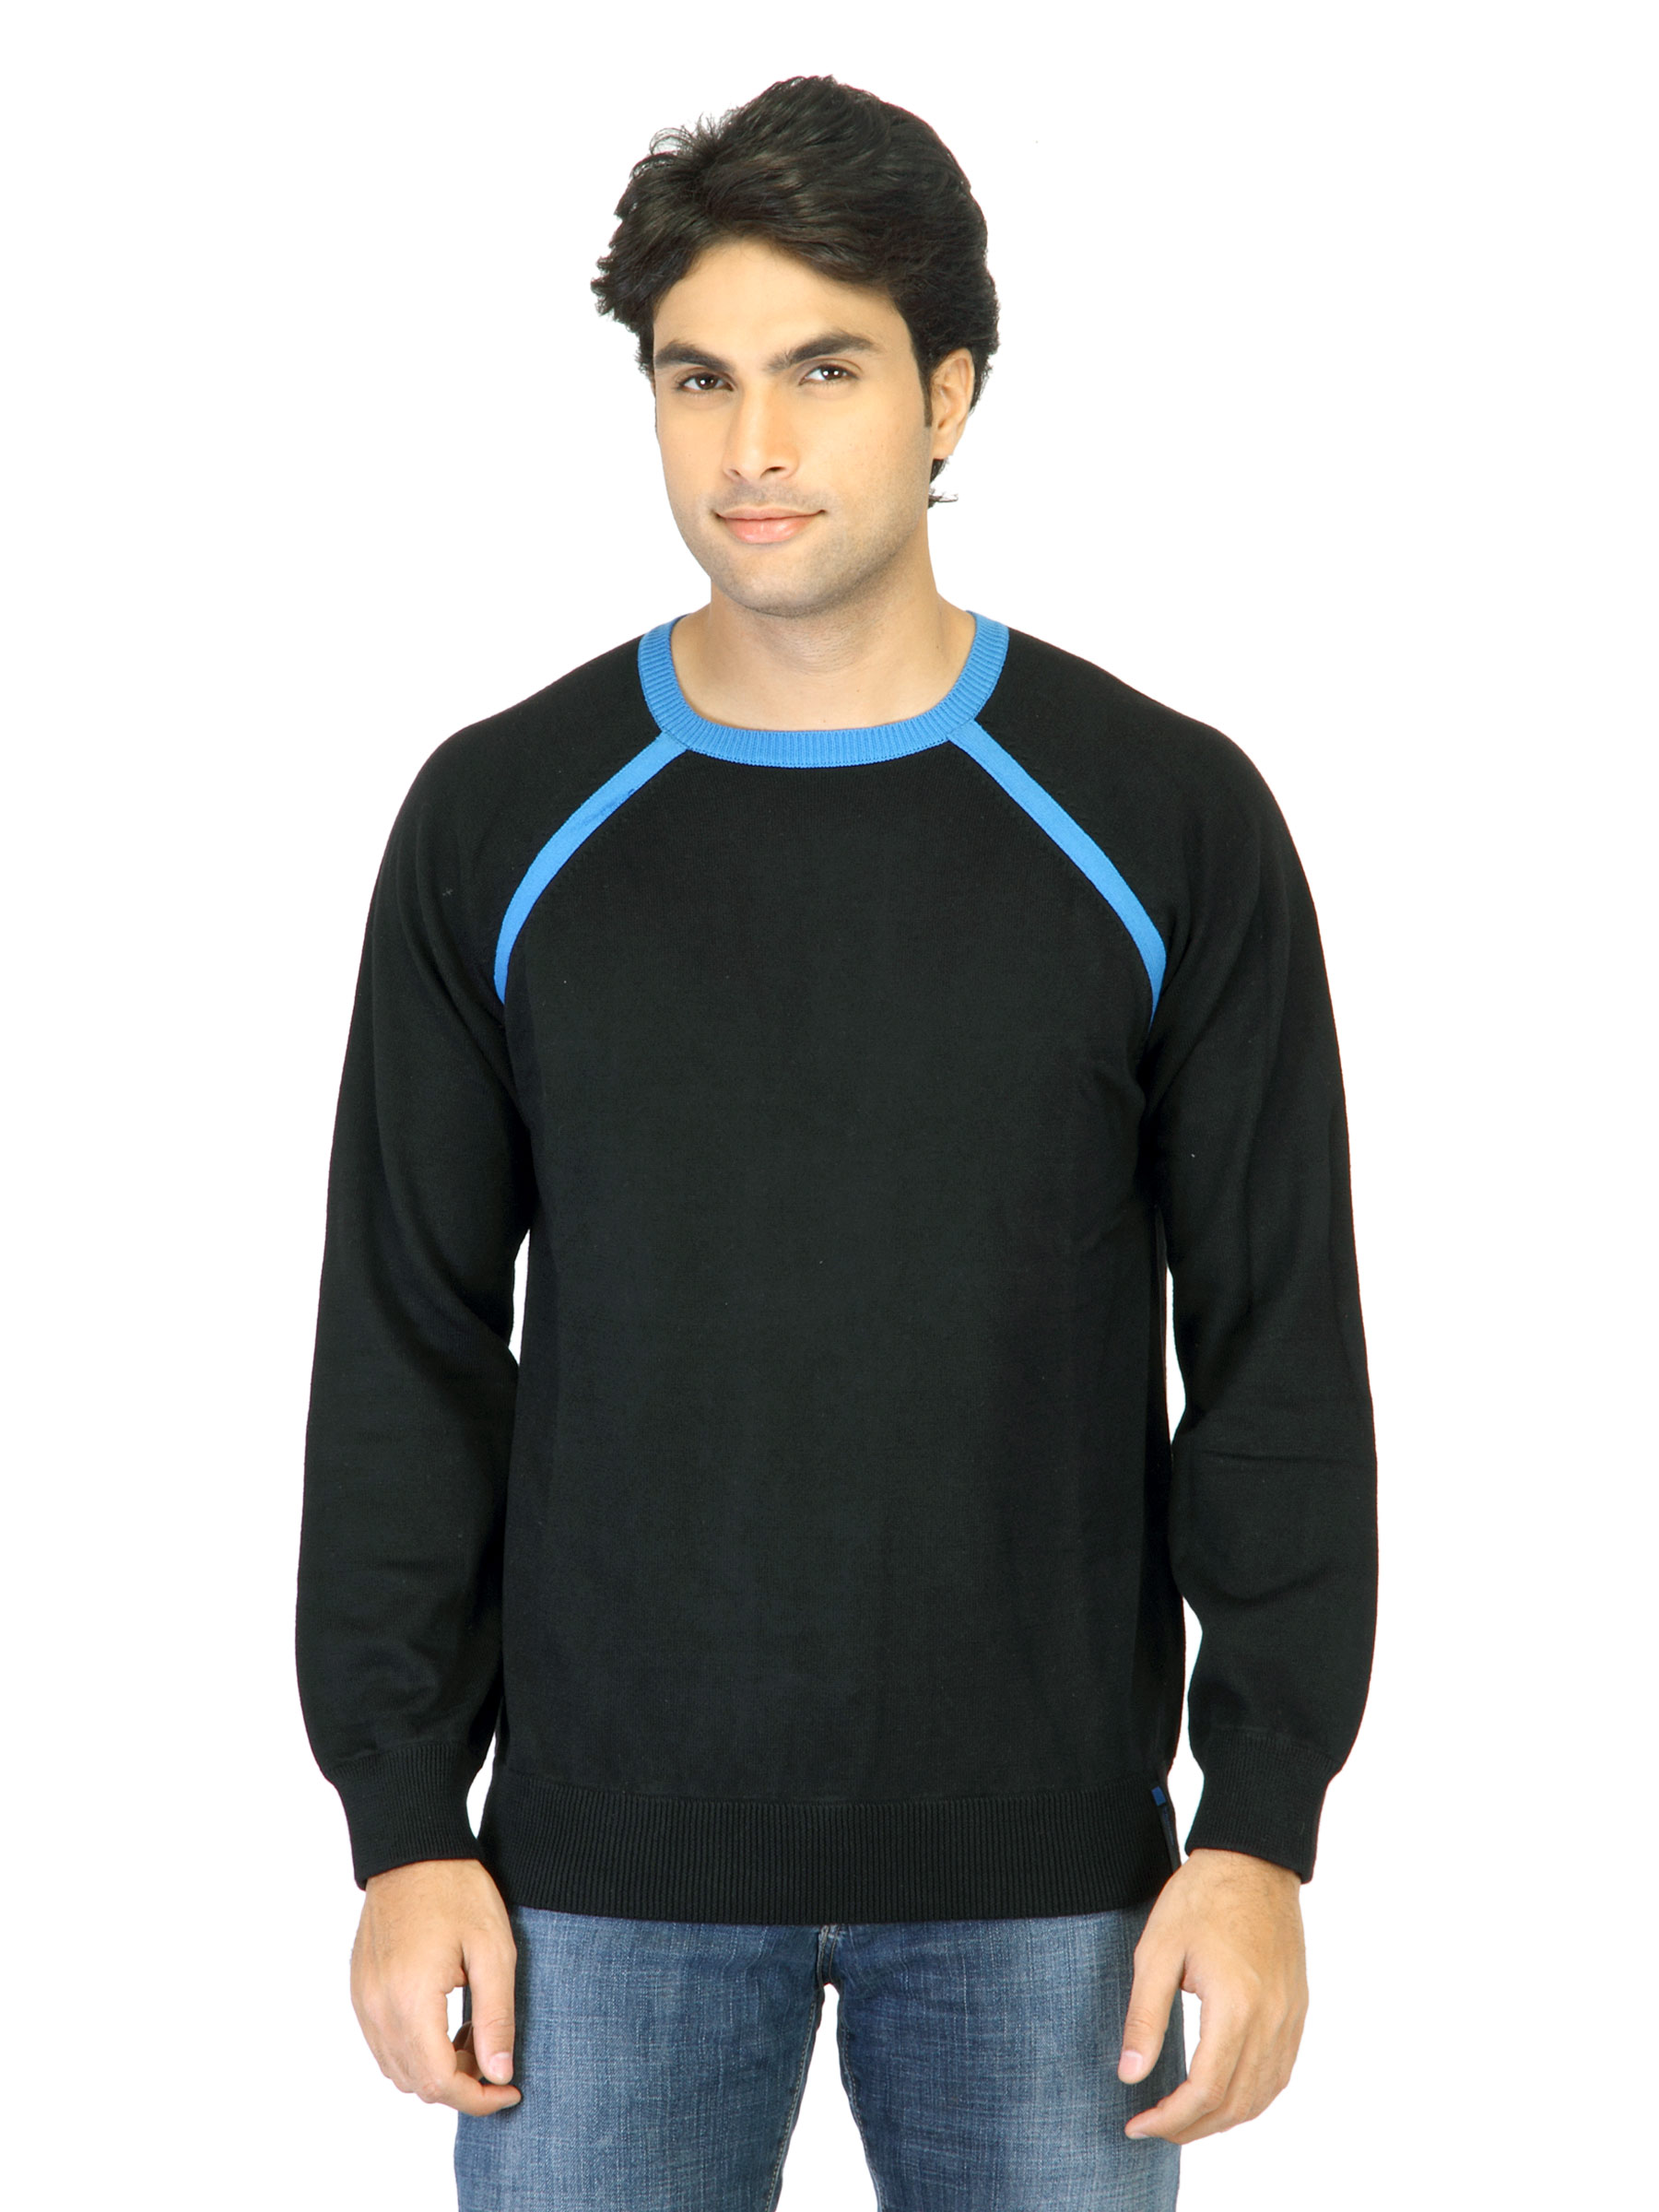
Provogue Men Black Sweater
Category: Apparel / Topwear / Sweaters
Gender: Men
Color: Black
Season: Fall 2011
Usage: Casual